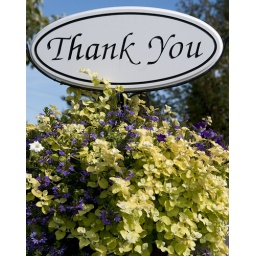
As I was getting ready to leave a flower stand I noticed this lovely Thank You sign by the exit.